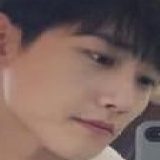
diễn viên Hinh Chiêu Lâm